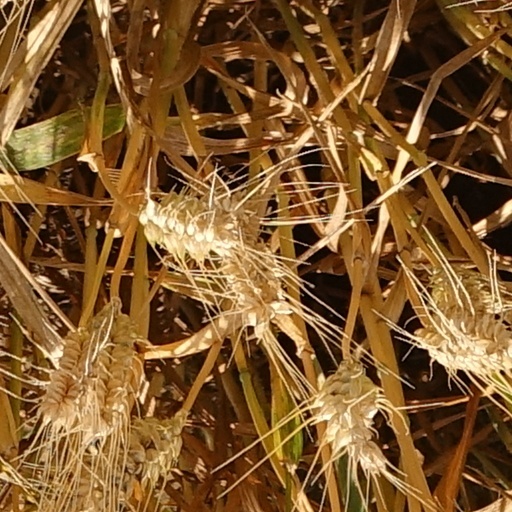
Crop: wheat